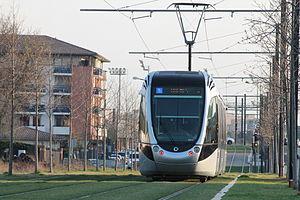
La ligne T1 du tramway de Toulouse entre Zénith et Cartoucherie.
Le tramway de Toulouse est un réseau de transport français, dans le département de la Haute-Garonne, dans l'agglomération toulousaine. Il complète depuis 2010 le réseau de transports en commun de Toulouse, déjà constitué de nombreuses lignes de bus et de deux lignes de métro. Ce réseau appartient au Syndicat Mixte des Transports en Commun Tisséo Collectivités, et est exploité par l'EPIC Tisséo Voyageurs.
Toulouse, est une commune du Sud-Ouest de la France. Capitale au Vᵉ siècle du royaume wisigoth, une des capitales du royaume d'Aquitaine, capitale du comté de Toulouse fondé en 852 par Raimond Iᵉʳ et capitale historique du Languedoc, elle est aujourd'hui le chef-lieu de la région d'Occitanie, du département de la Haute-Garonne, et le siège de Toulouse Métropole. Elle était également le chef-lieu de l'ancienne région Midi-Pyrénées jusqu'à sa disparition au 1ᵉʳ janvier 2016.